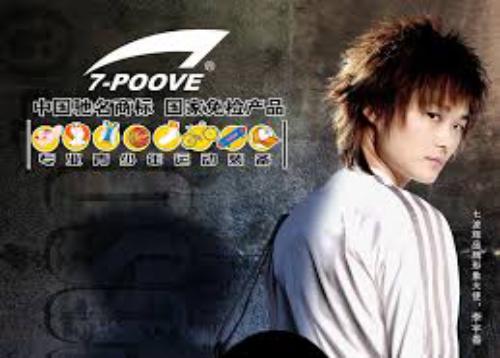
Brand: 7-PE
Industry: Clothes